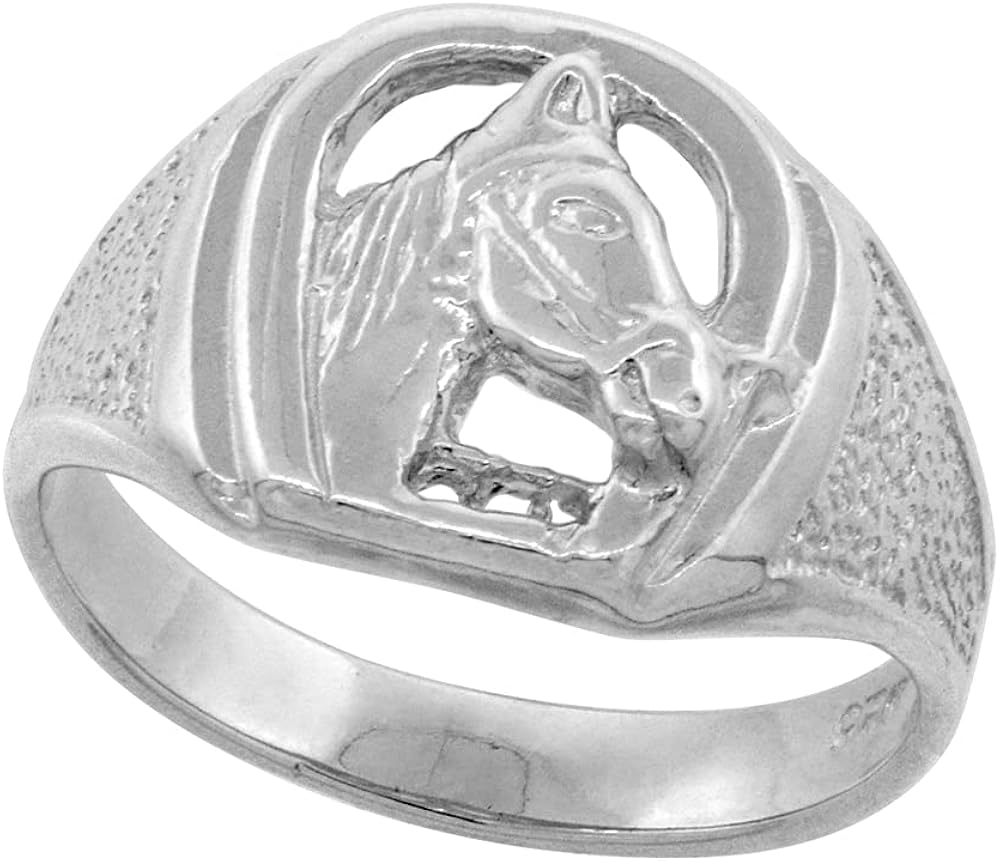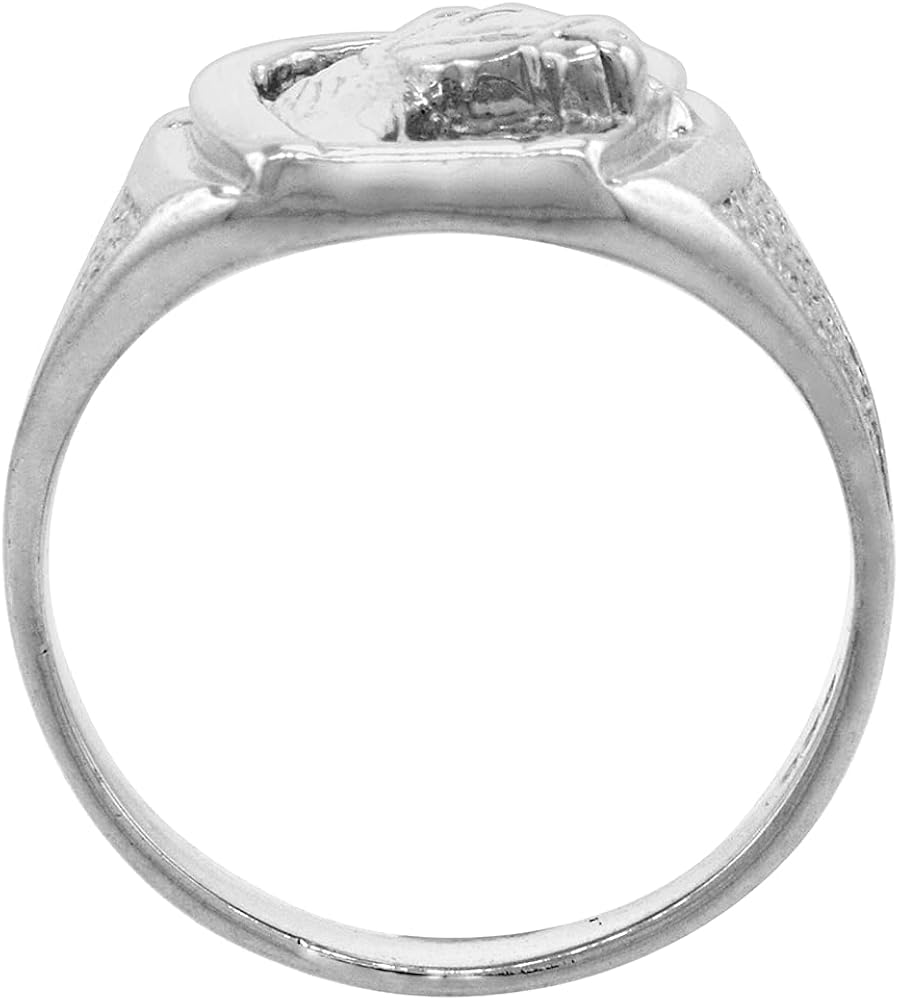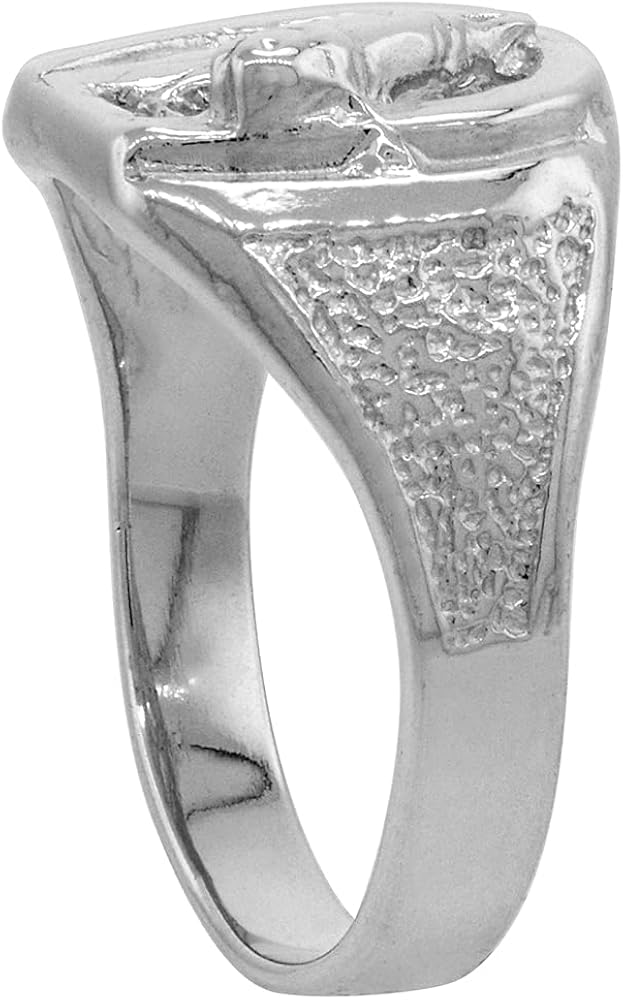
Sterling Silver Small Horseshoe Ring for Women Horse Head Diamond Cut Finish 1/2 inch wide sizes 8 - 13
Category: AMAZON FASHION
This Nugget Ring is crafted from Solid Sterling Silver Made in the USA polished Sparkly Finished and has a Good Weight to it. The quality of this piece of jewelry is good and it is very reasonably-priced. Sizes are available from 6 to 10 Diamond Cut Finish including half sizes.
Features: Horseshoe is a Universal Good Luck Charm and Horses symbolize Strength and Freedom | This is a Very Cute Small Horseshoe Ring for Women | Horseshoe with Horse Head Ring for Women size 9 | Diamond Cut Finish | Solid Sterling Silver Made in the USA